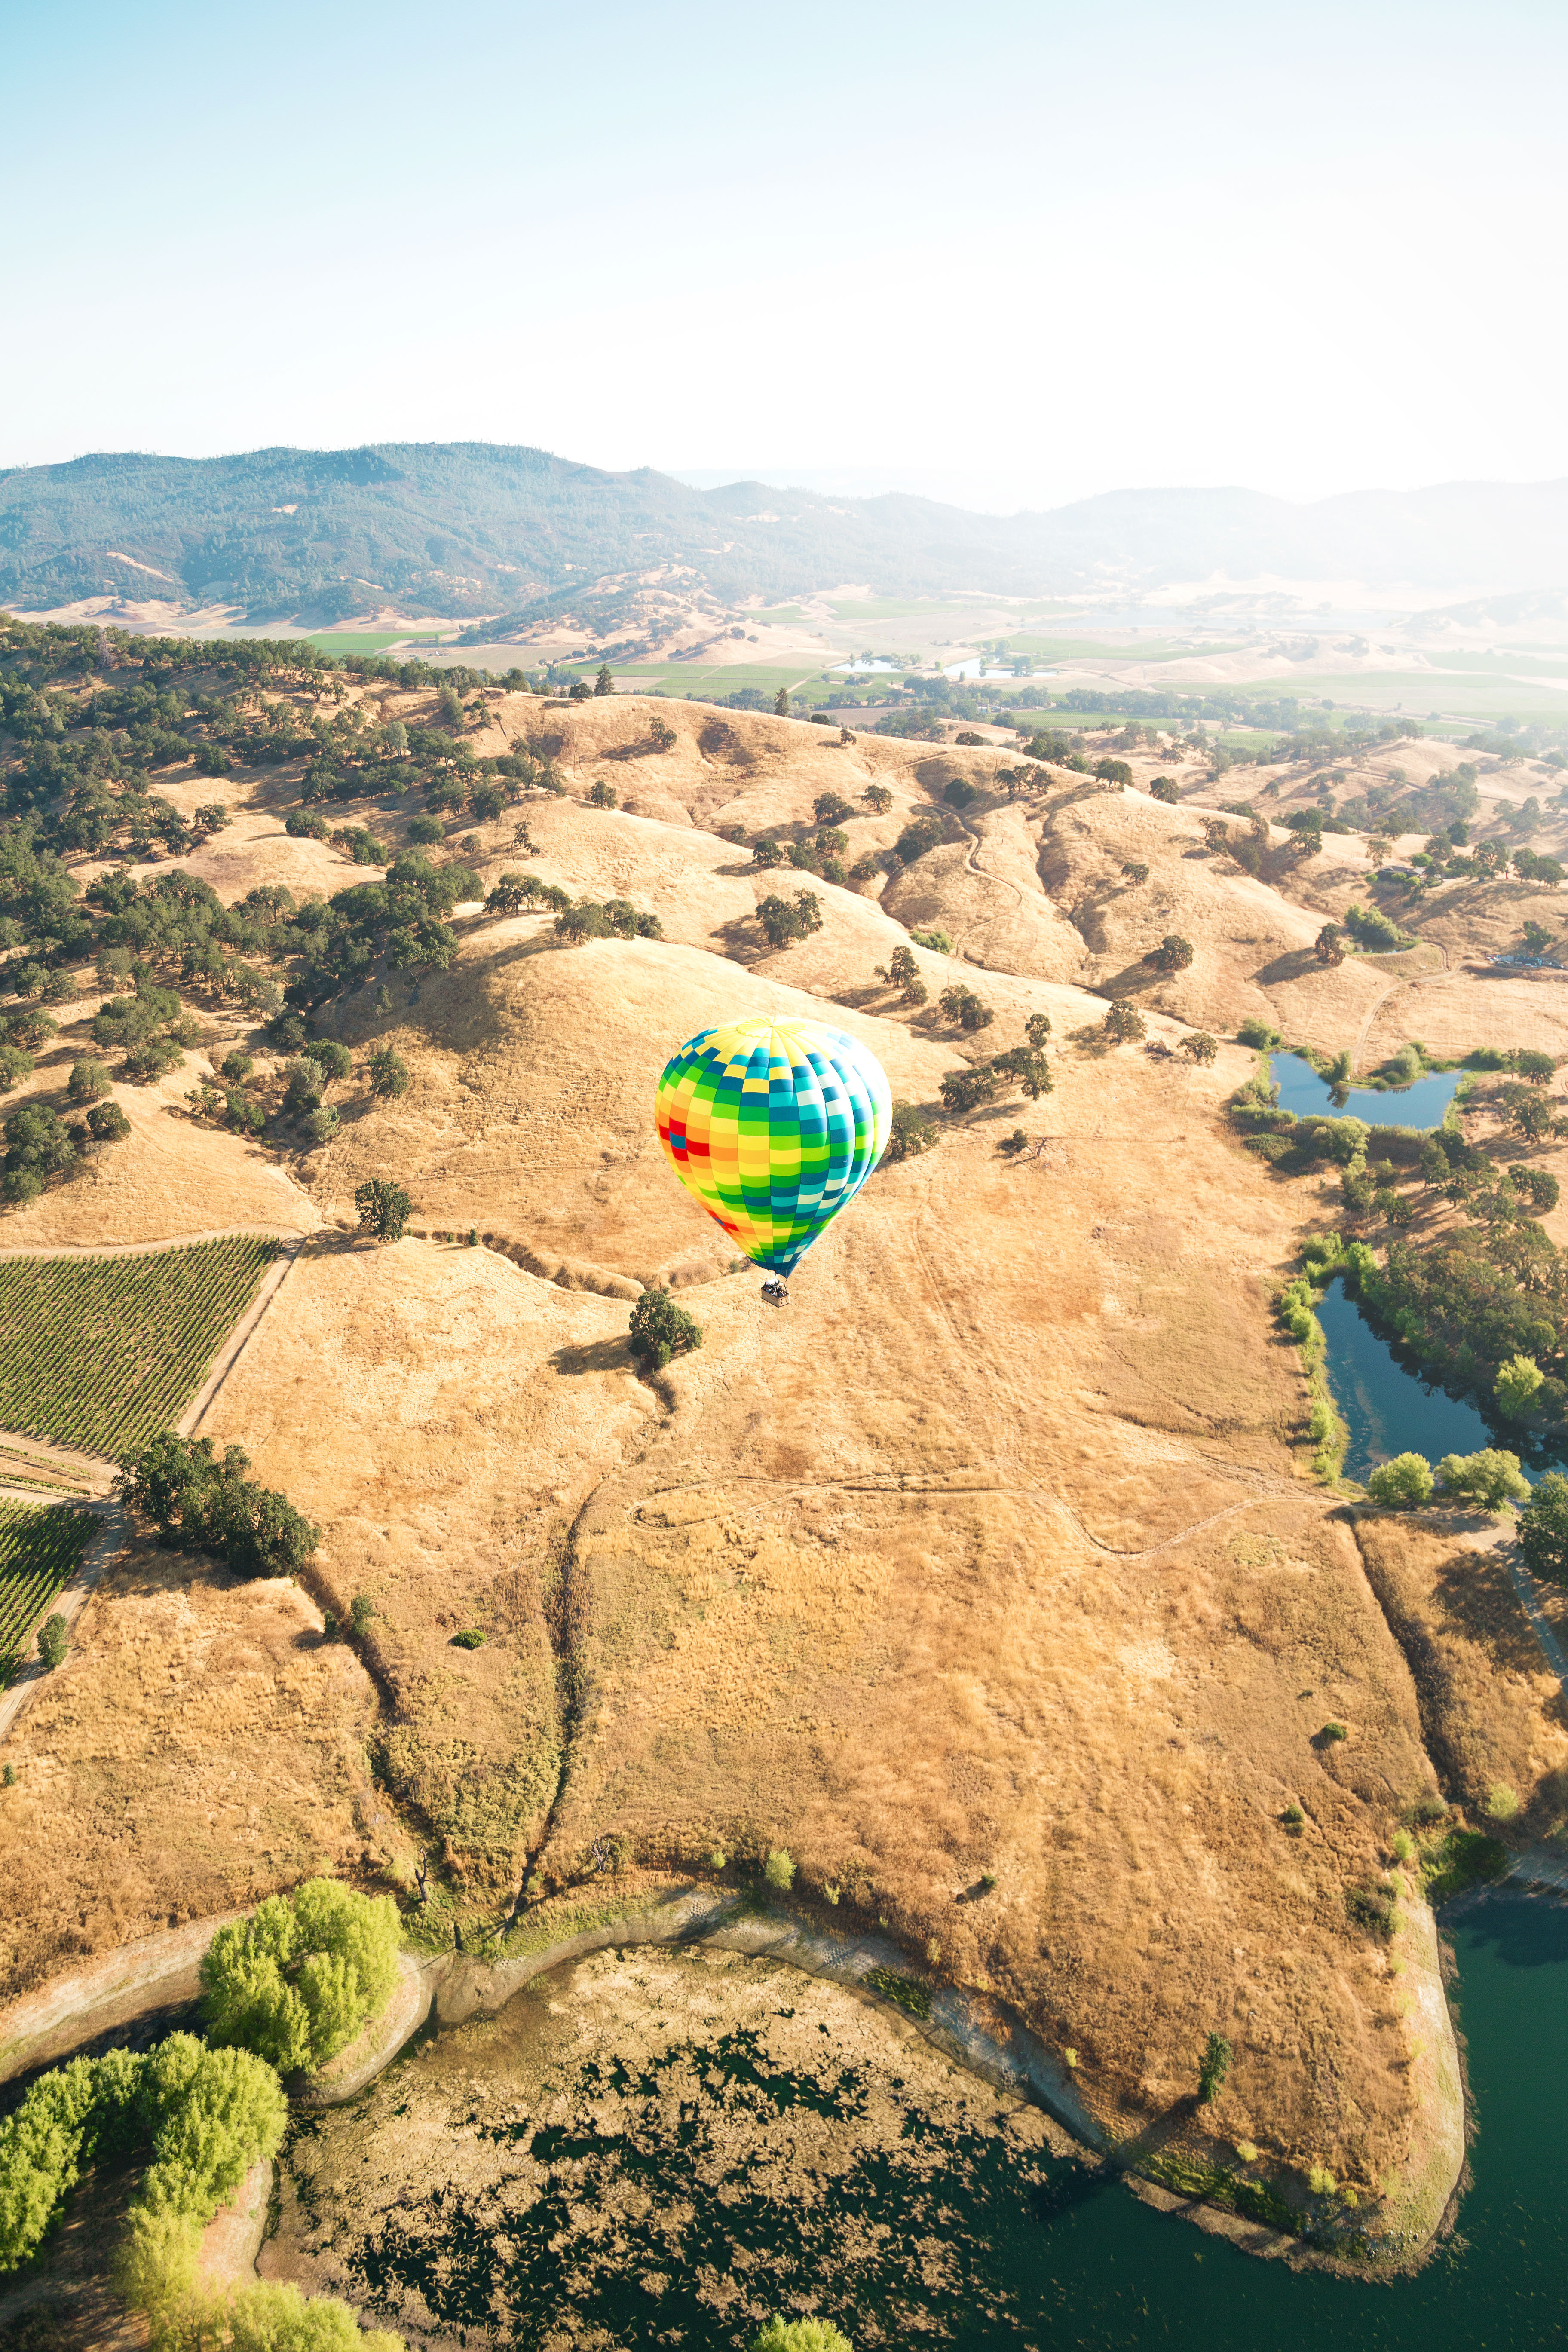
landscape, sea, coast, water, mountain, hill, hot air balloon, adventure, scenic, soil, extreme sport, terrain, outdoors, hills, geology, plateau, ecosystem, landform, bird's eye view, aerial photography, atmosphere of earth, mountainous landforms